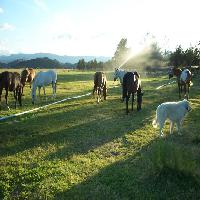
Weather: sun or clear